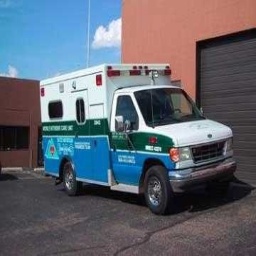
Label: ambulance